Liudmyla Starytska-Cherniakhivska

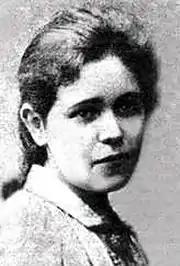

Liudmyla Starytska-Cherniakhivska (17 August 1868, Kyiv, Ukraine – 1941, unknown) was a Ukrainian writer, translator, and literary critic.